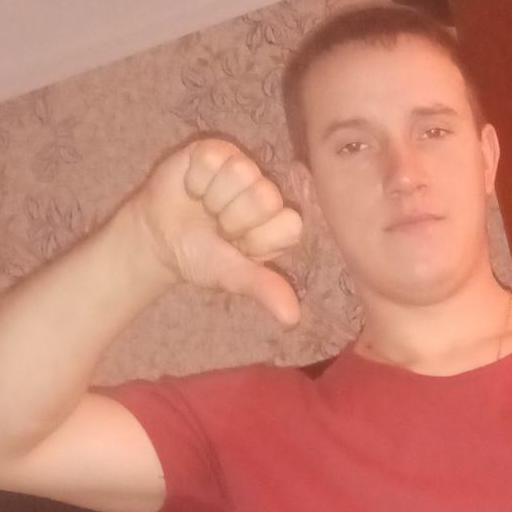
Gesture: dislike